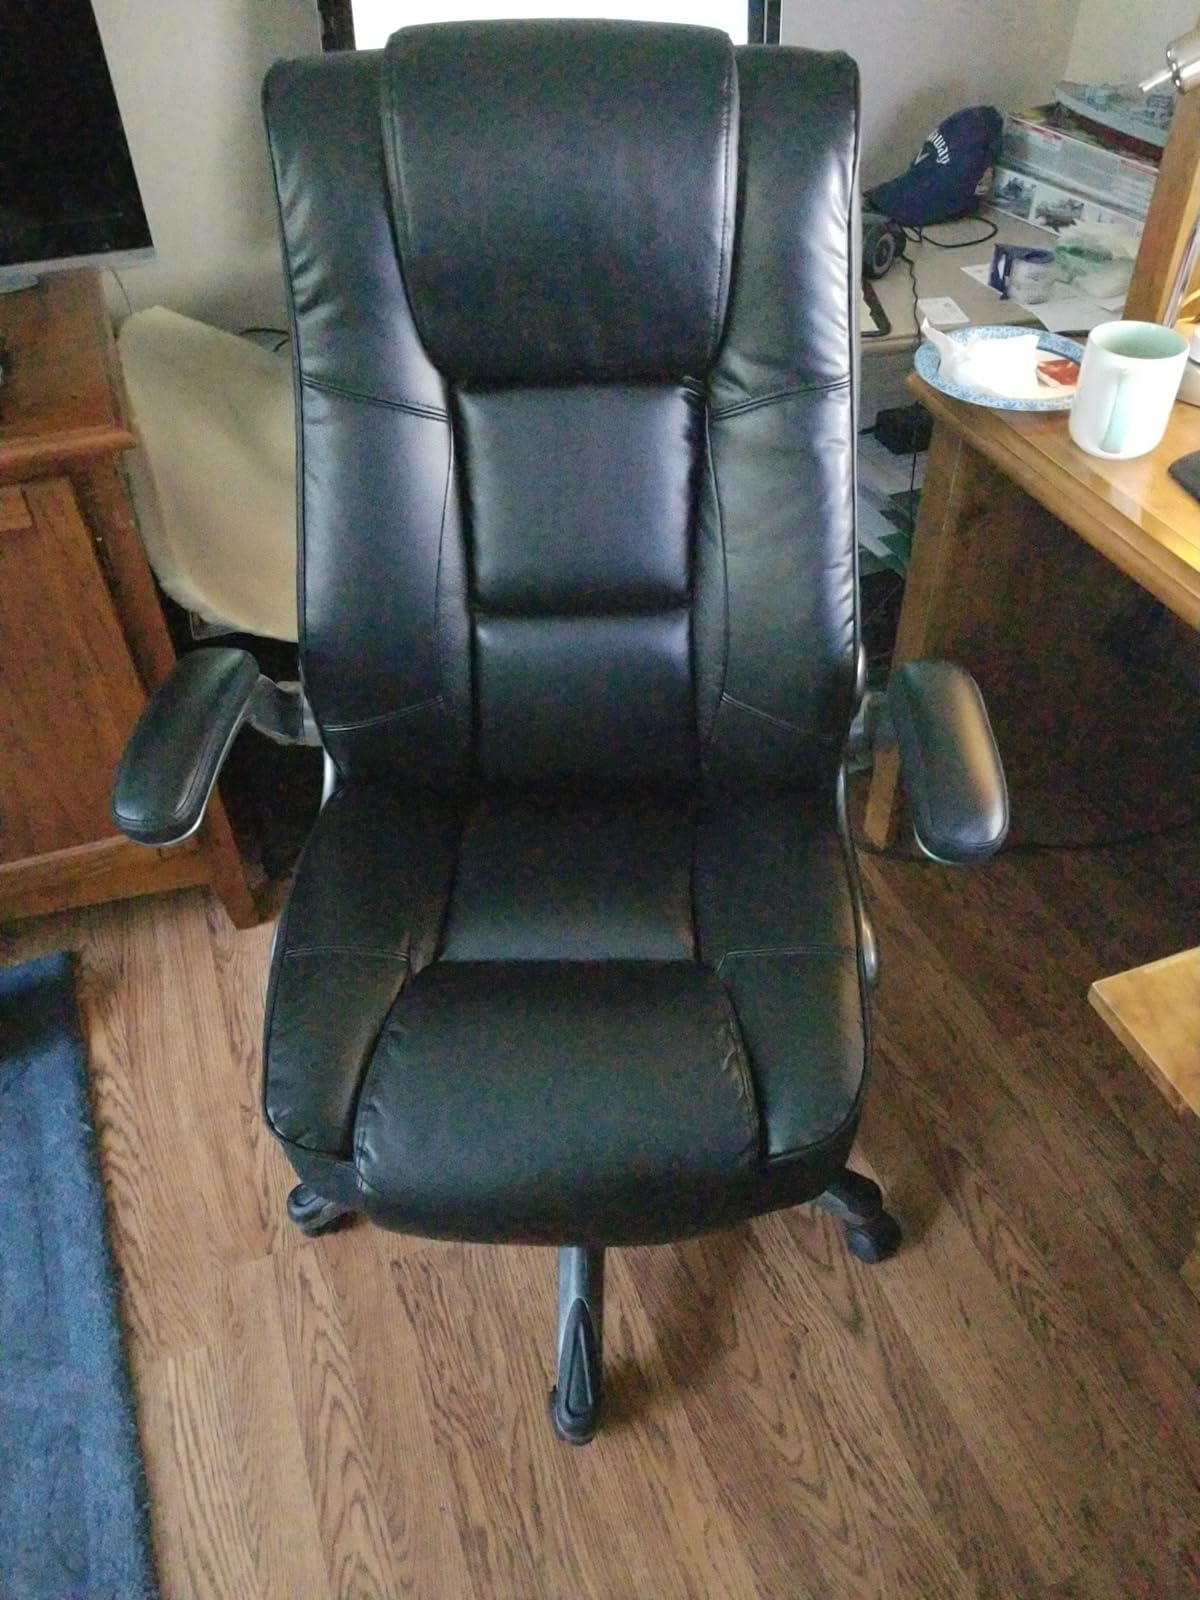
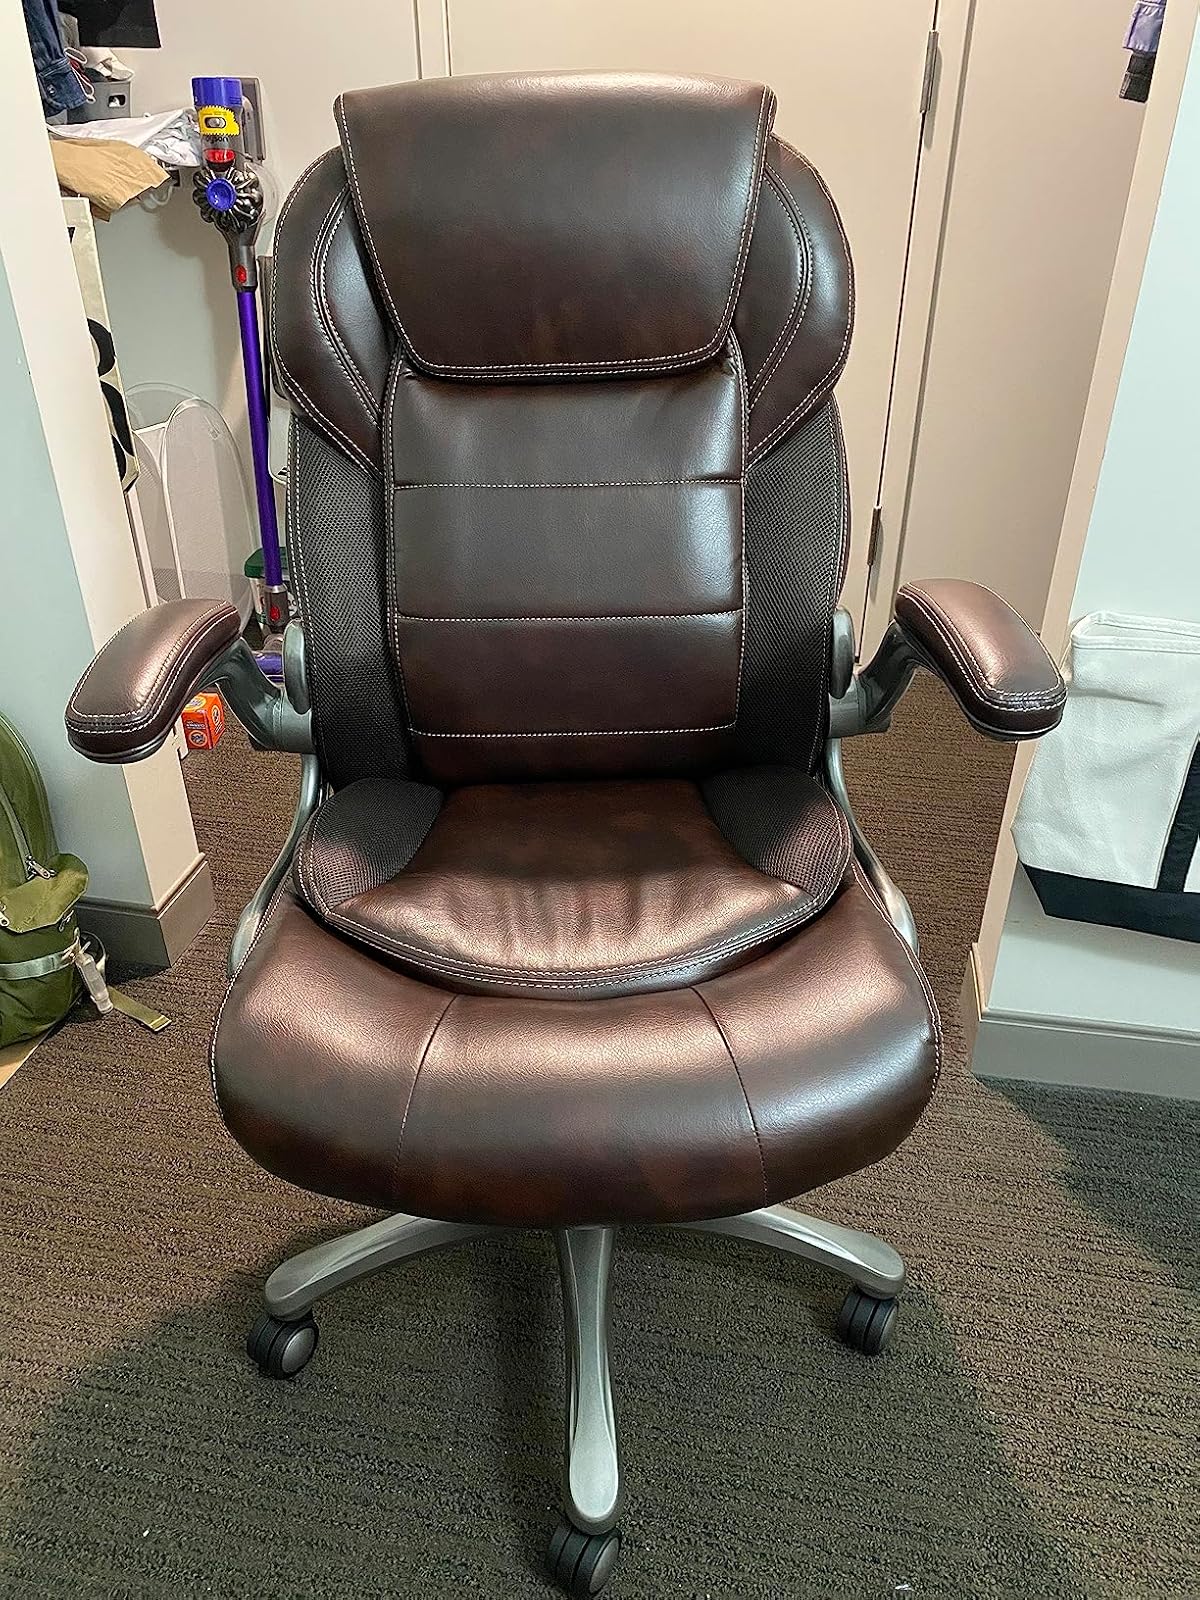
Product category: items_chair
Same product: no